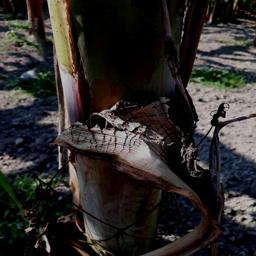
Label: BACTERIAL SOFT ROT